Wawan Febrianto

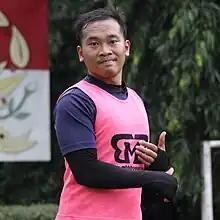
Wawan with Persikabo 1973 in 2019

Wawan Febrianto (born 23 February 1994) is an Indonesian professional footballer who plays as a winger for Liga 2 club Persela Lamongan. He is also a Second Sergeant in the Indonesian Army.